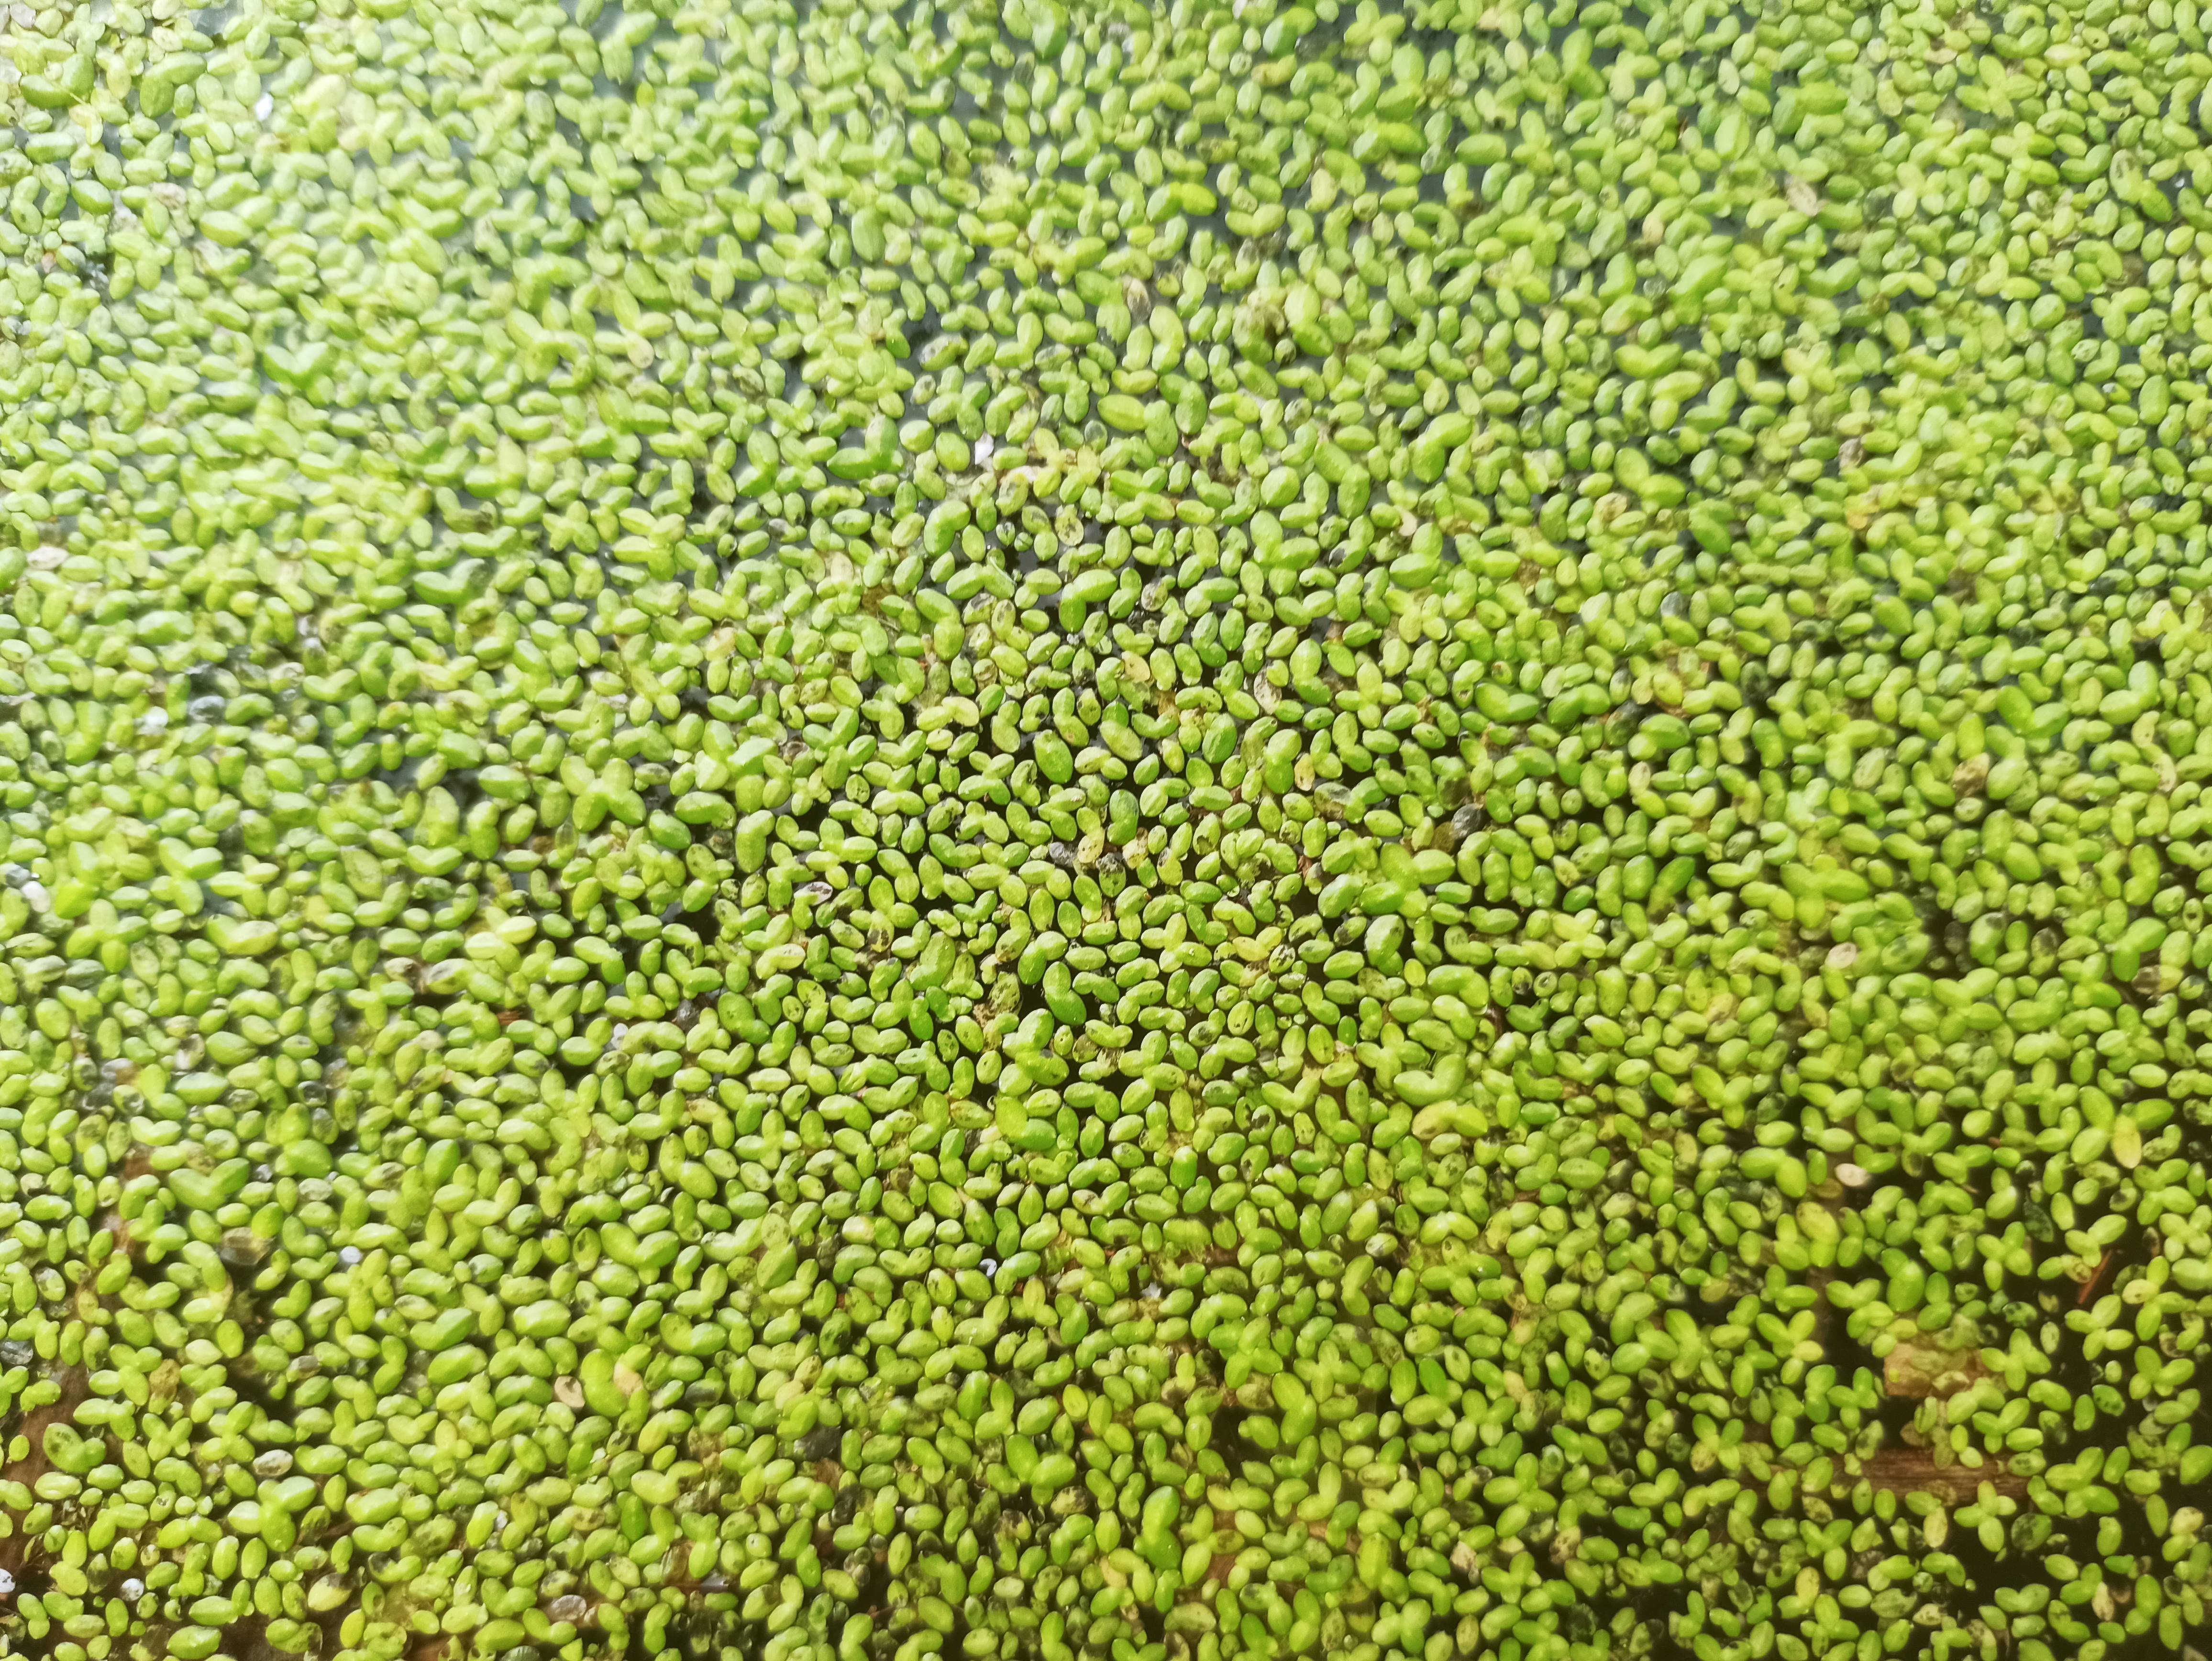
Species: Common Duckweeds (Lemna minor)